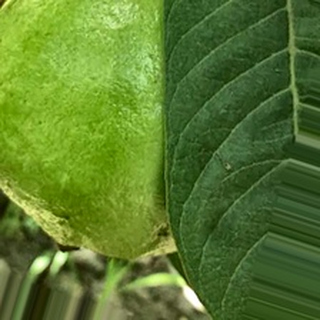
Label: healthy_guava